Shanghai Rail Transit

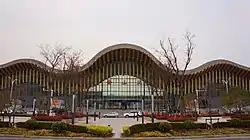
South Hall of Jinshanwei railway station

Shanghai Metropolitan Area Intercity Railway currently consists only of the Jinshan Railway, also known as Jinshan Line, opened on September 28, 2012, passing through Xuhui, Minhang, Songjiang, and Jinshan districts of Shanghai, with a total length of and 8 stations. This line is operated by the China Railway Shanghai Group. The daily operating time is from 6:00 to 21:55. On weekdays, there is another direct train from Shanghai South Station at 5:30. It takes 32 to 60 minutes from the starting station, Jinshanwei Station, to the final station, Shanghai South Station, depending on the number of stops on the way. The starting fare is 3 yuan, and the full fare is 10 yuan. Jinshan Line is one of the Shanghai suburban railway lines. In addition to paper tickets, passengers can also use Shanghai Public Transport Card, near-field communication (NFC), and mobile phone boarding code to enter the station. The transfer discount policy for Shanghai public transport service is applicable in this line.